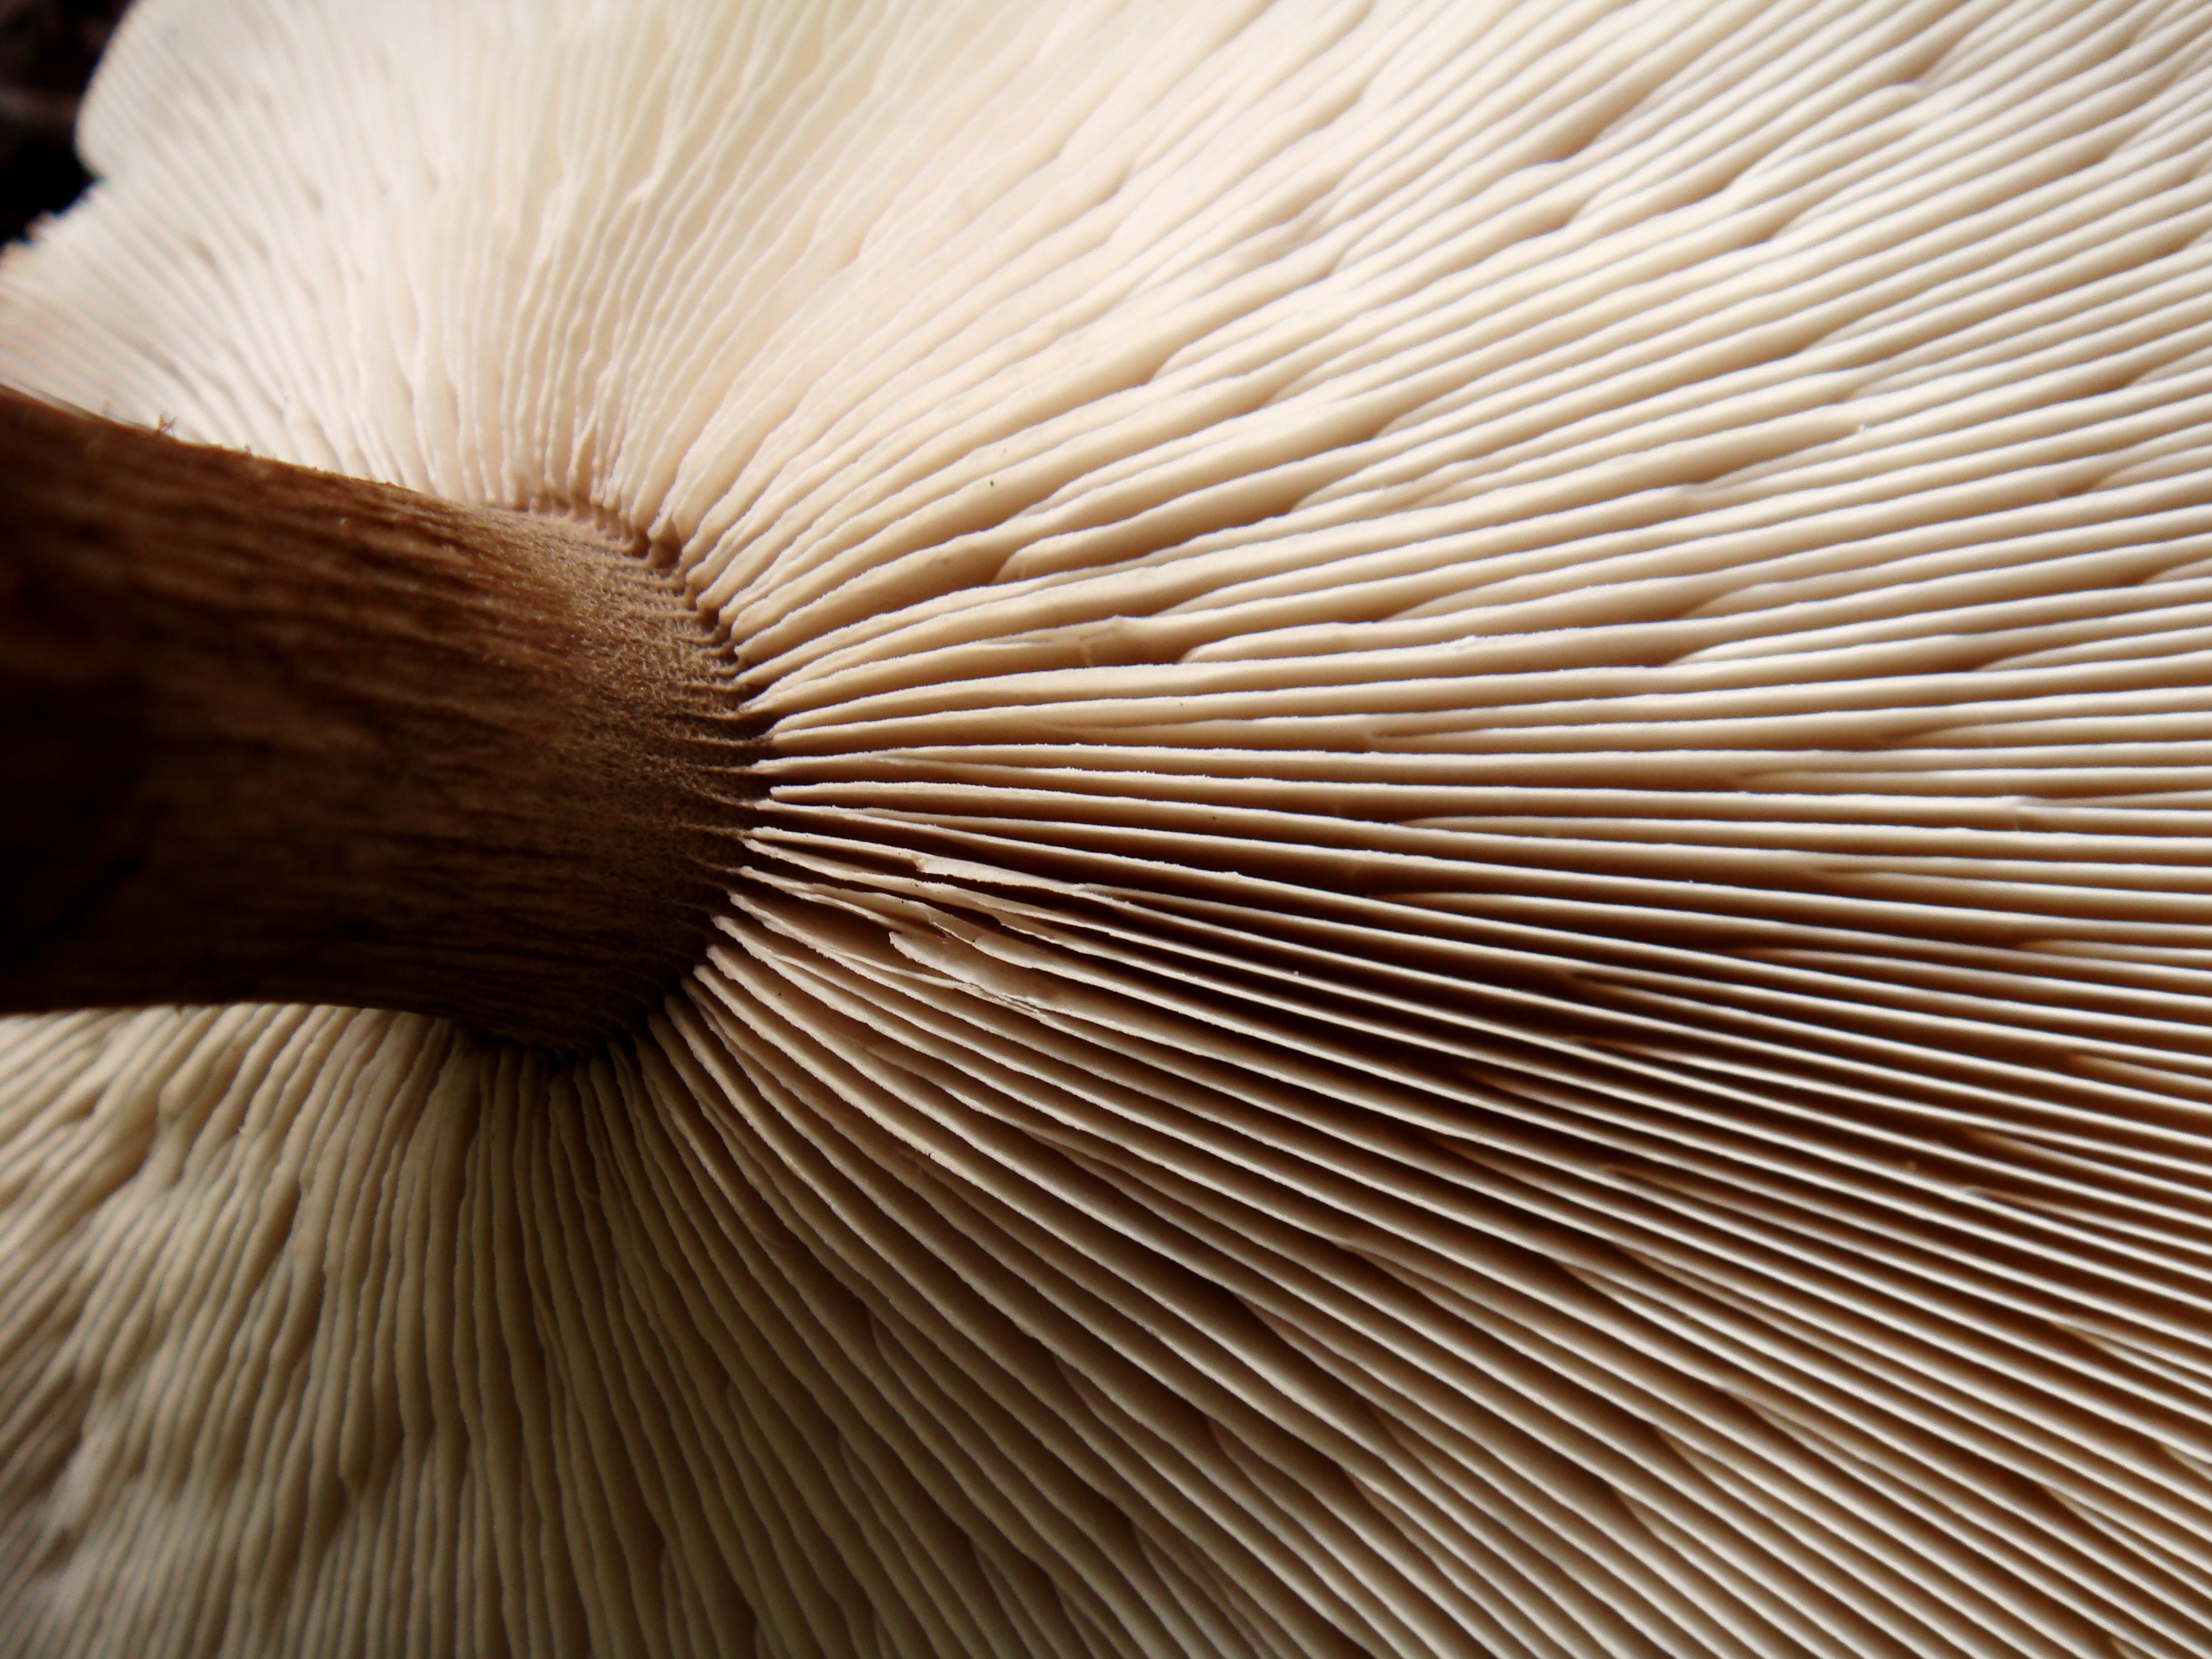
hand, wood, photography, flower, petal, mushroom, close up, human body, eye, organ, macro photography, oyster mushroom, edible mushroom, grass family, medicinal mushroom, pleurotus eryngii